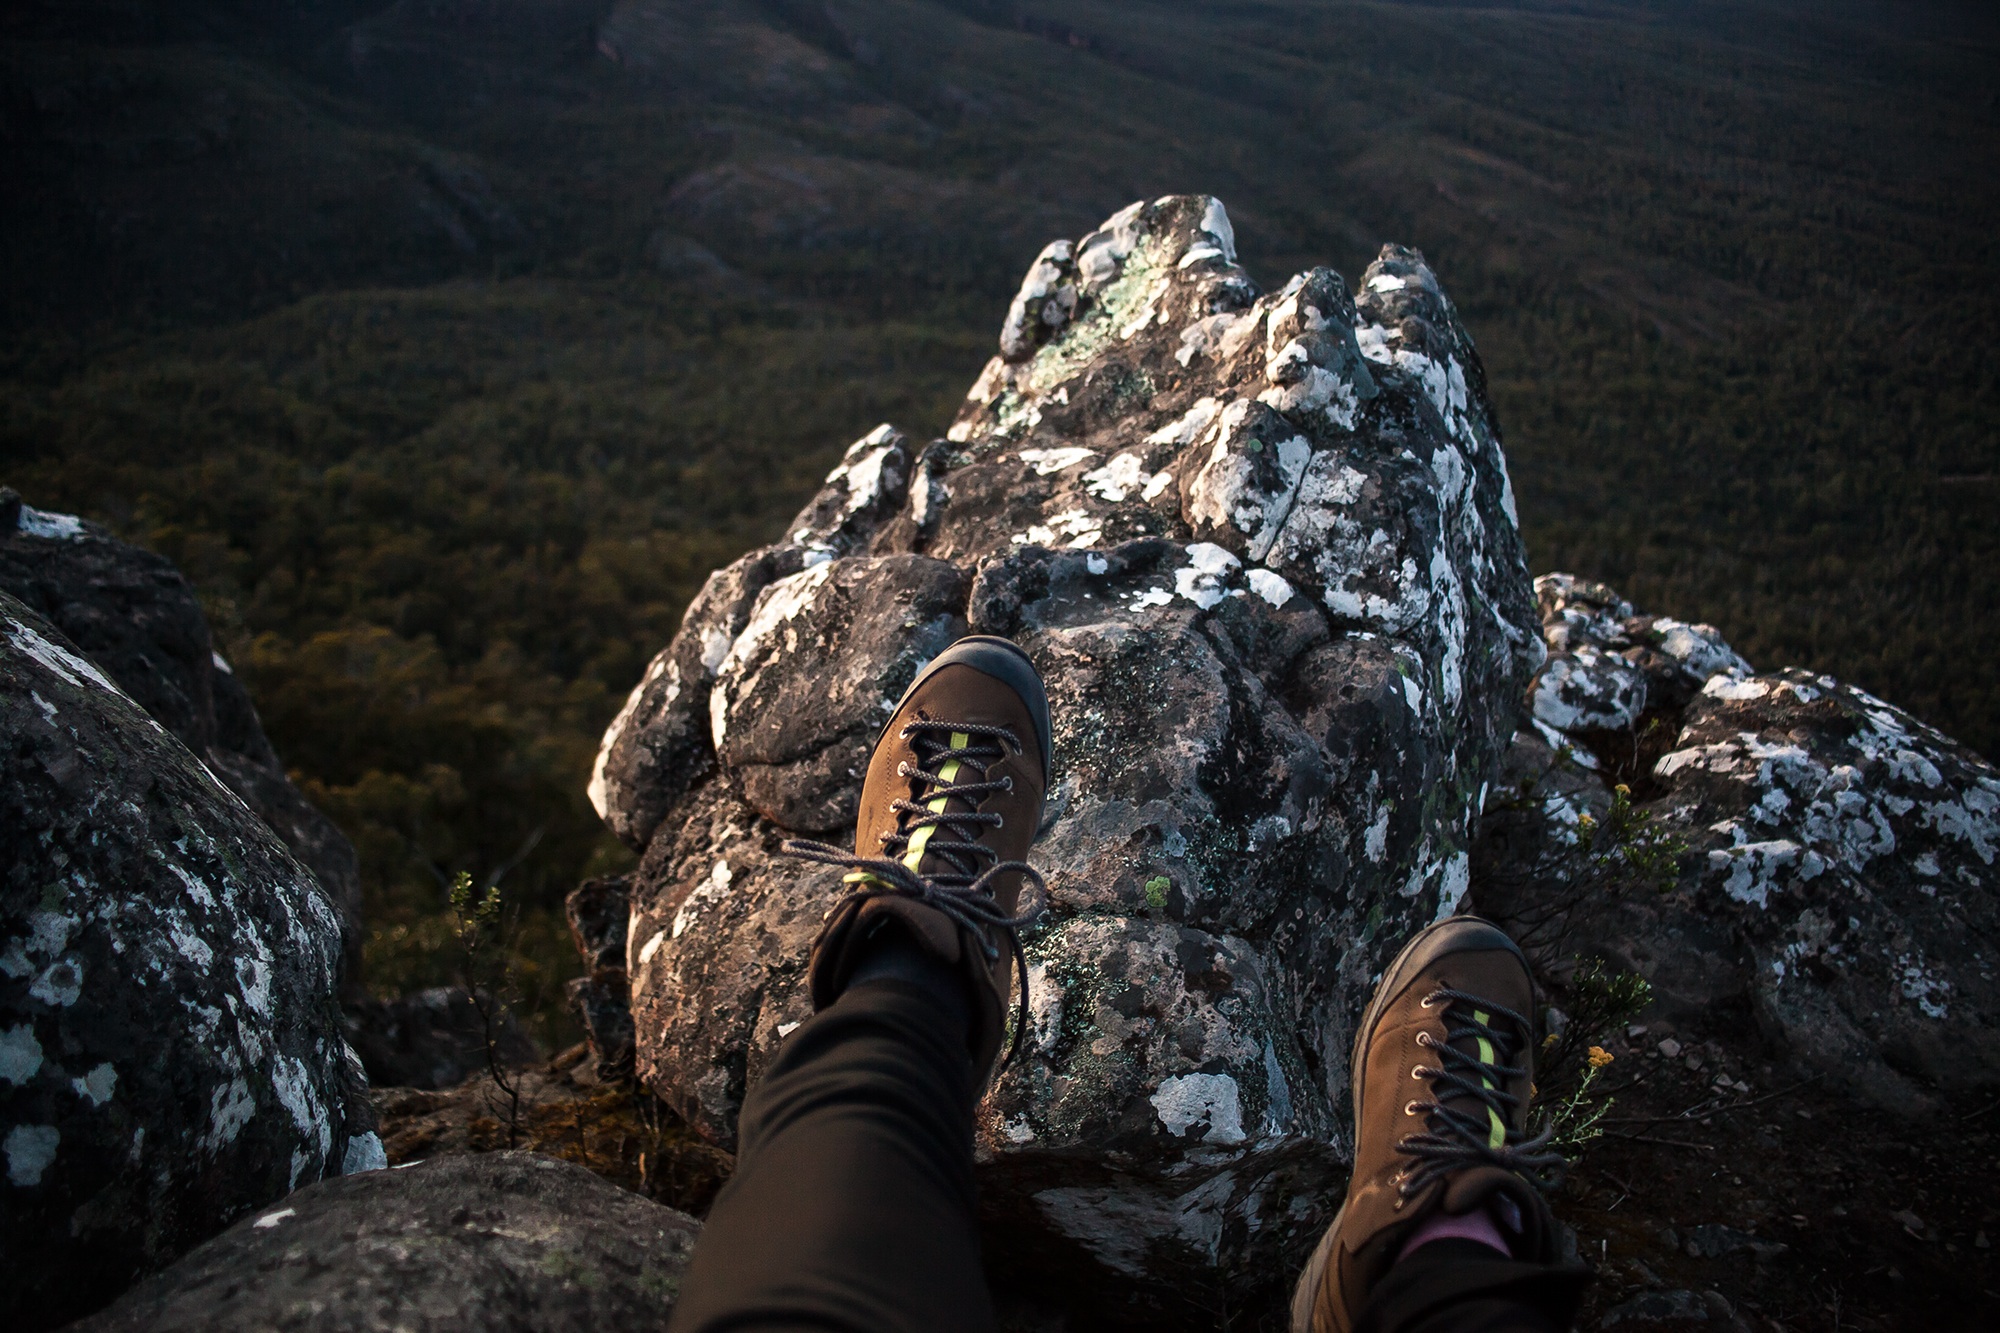
nature, rock, wilderness, mountain, adventure, formation, darkness, terrain, geology, screenshot